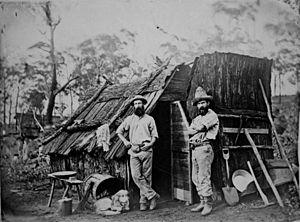
L’histoire du Queensland fait référence à la longue présence des Aborigènes d'Australie et à l'établissement récent des colons européens. Avant d'être cartographiée et réclamée au nom de la Grande-Bretagne par le Lieutenant James Cook en 1770, la région nord-est de l'Australie avait été explorée par les navigateurs néerlandais, portugais et français. Le Queensland a connu une croissance rapide depuis sa séparation de la colonie de Nouvelle-Galles du Sud en 1859. L'État est actuellement celui connaissant la croissance la plus importante en Australie.